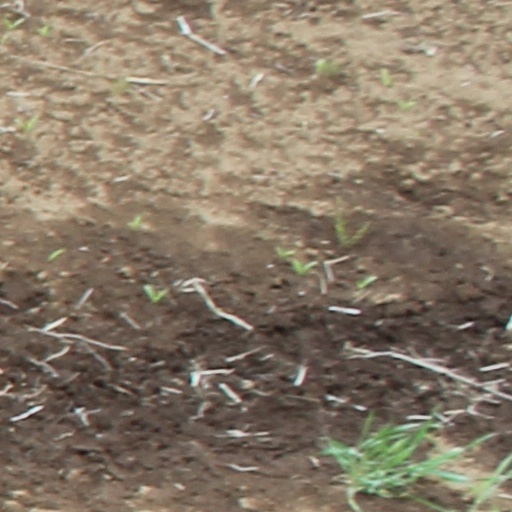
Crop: wheat